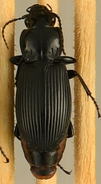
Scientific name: Pterostichus melanarius
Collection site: Woodworth Site (WOOD), plot WOOD_023